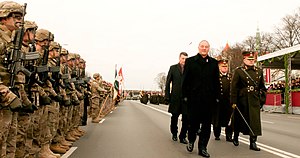
Republikken Letlands proklamationsdag
Fra militærparaden i anledning af proklamationsdagen i 2014
Republikken Letlands proklamationsdag fejres hvert år den 18. november. Det er årsdagen for Letlands Folkeråds proklamation af Republikken Letlands selvstændighed i 1918.